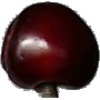
Label: cherry